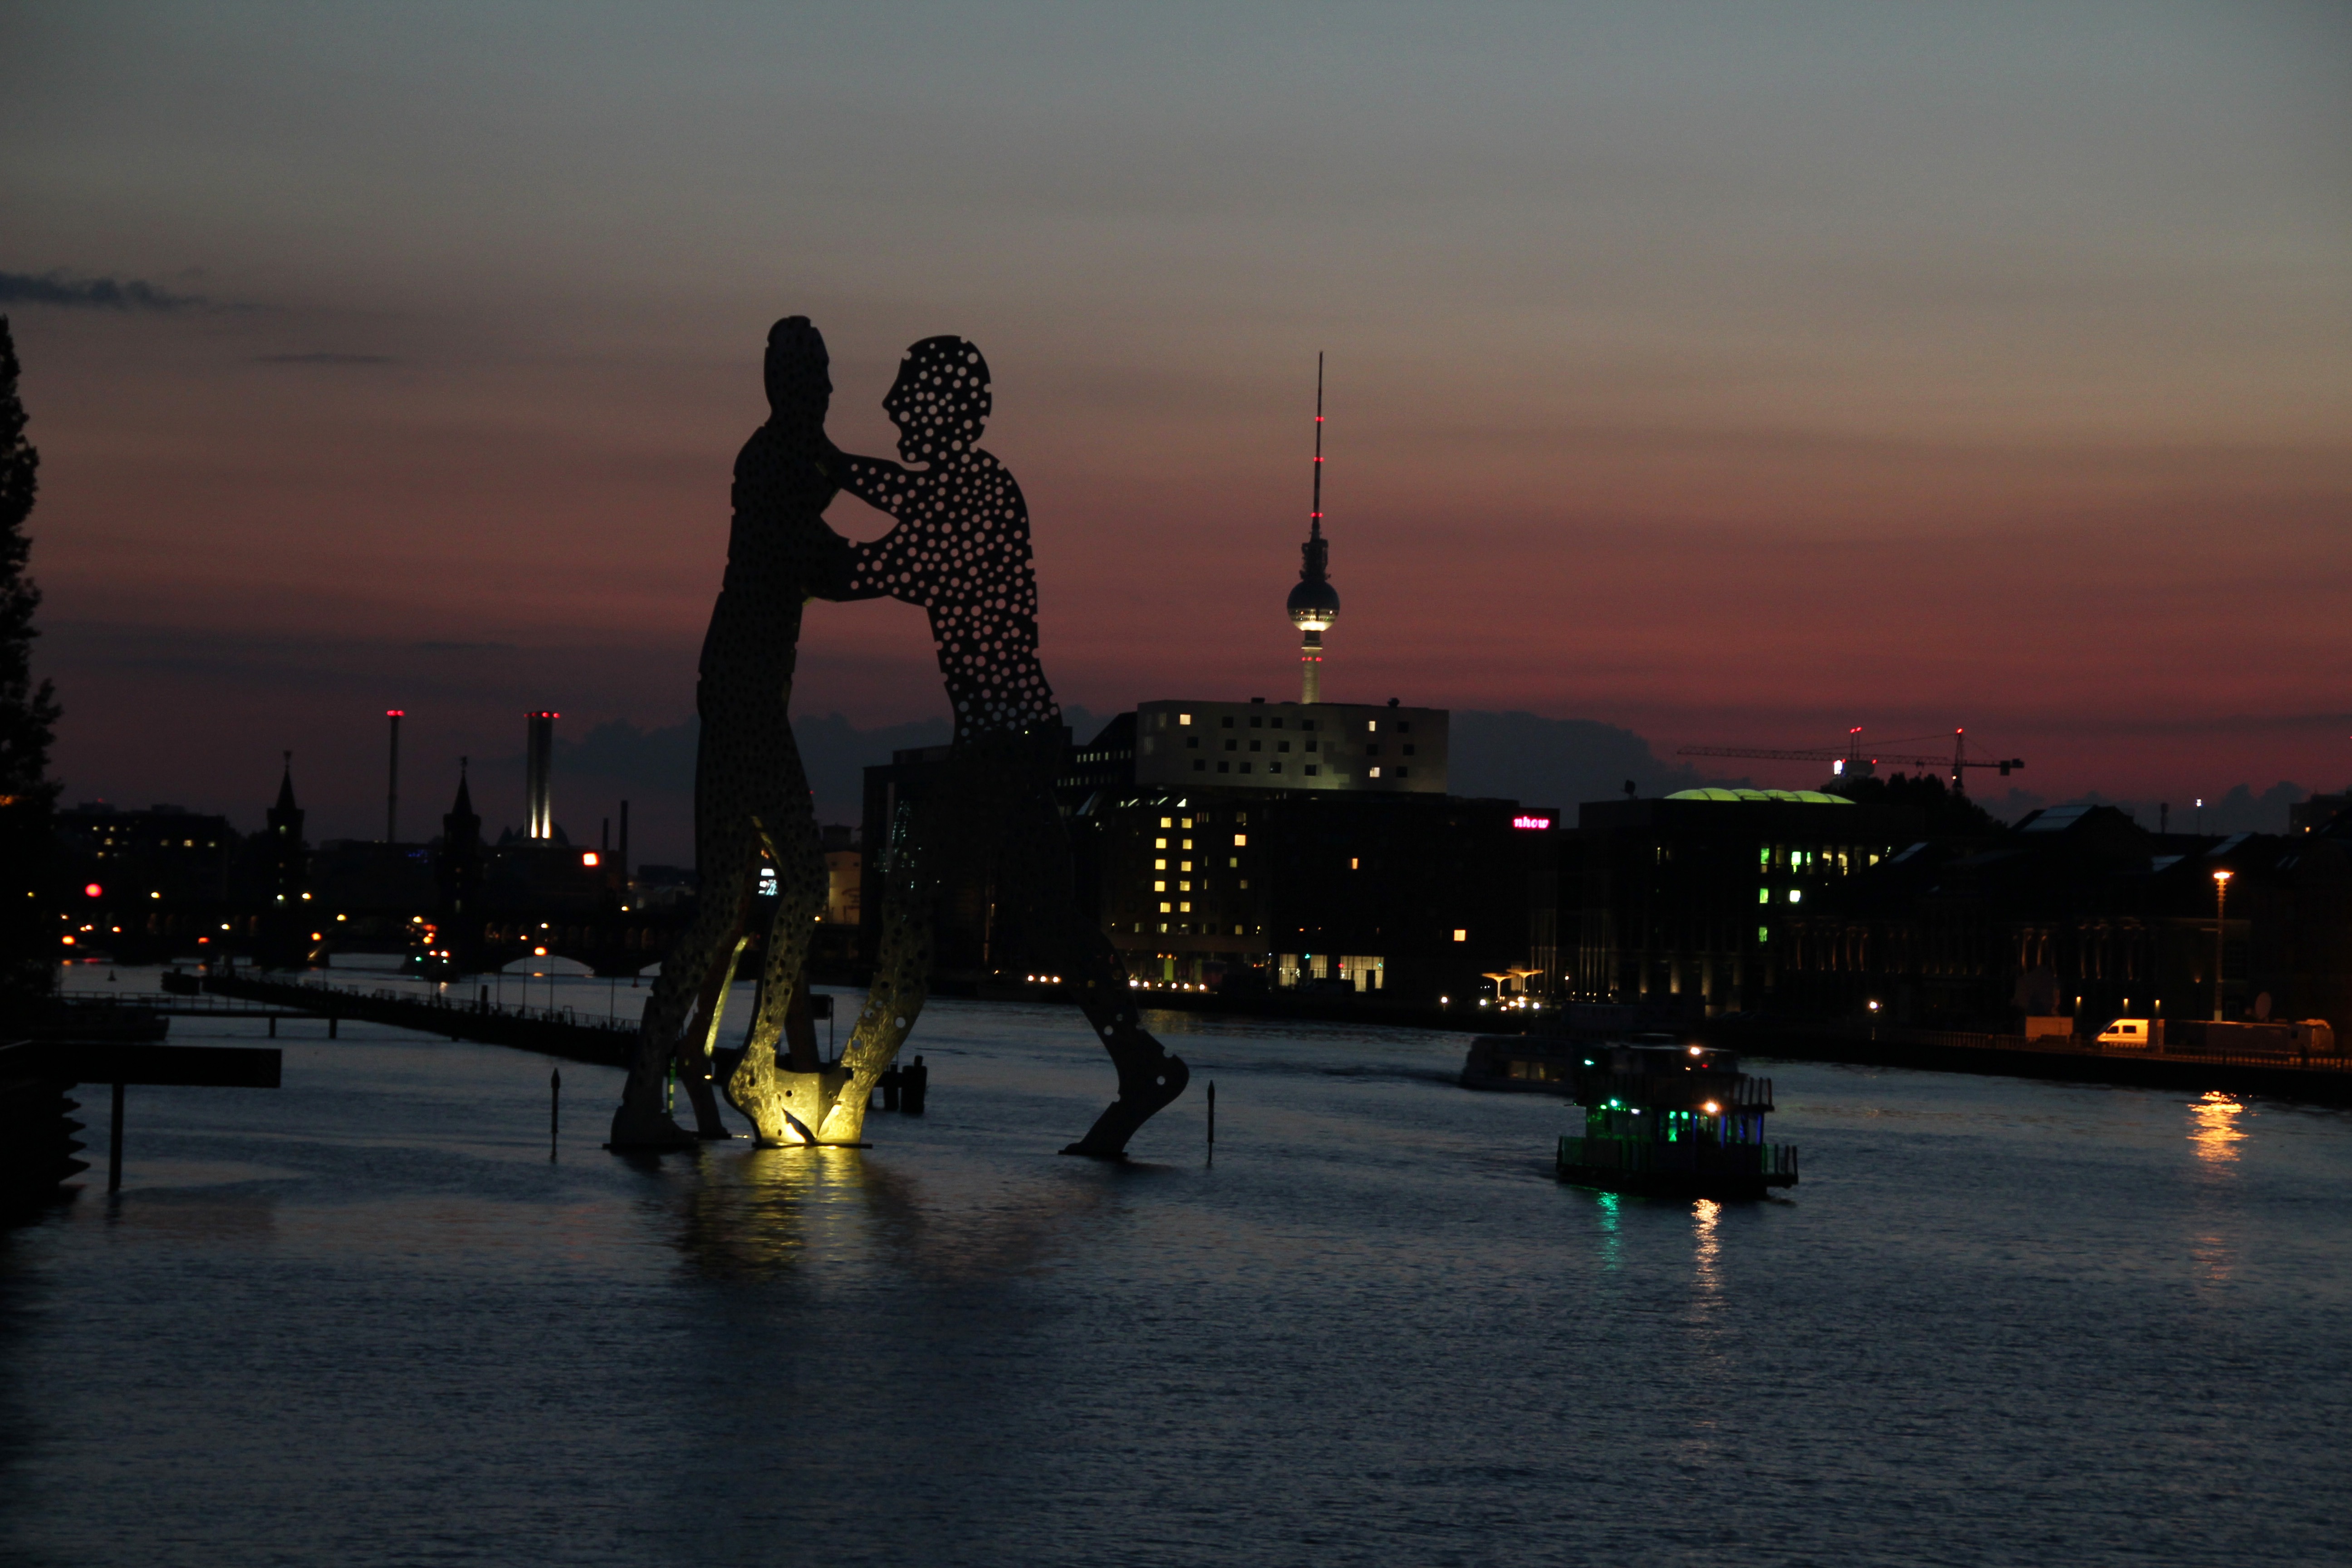
light, sunrise, sunset, skyline, night, morning, dawn, city, cityscape, dusk, evening, reflection, darkness, lighting, berlin, abendstimmung, spree, treptow, government district, molecule men